Piero da Rimini

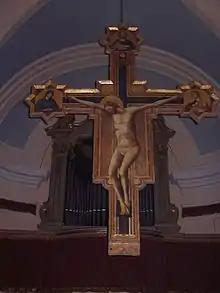
"Crucifixion" of Urbania

Pietro da Rimini lived in the early 14th century, and is known for his work "Crucifixion," which is located in Urbania, near Urbino. Paintings in the church of S. Maria Portofuori in Ravenna are also attributed to him.